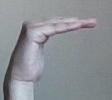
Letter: haa